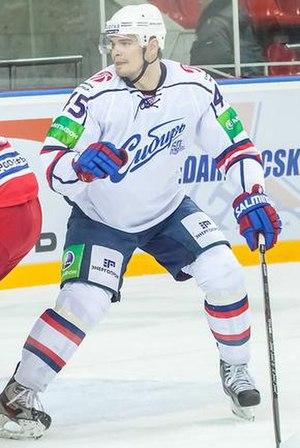
Aleksandr Viktorovitch Koutouzov - en russe : Александр Викторович Кутузов et en anglais : Alexander Kutuzov - est un joueur professionnel russe de hockey sur glace. Il évolue au poste de défenseur.